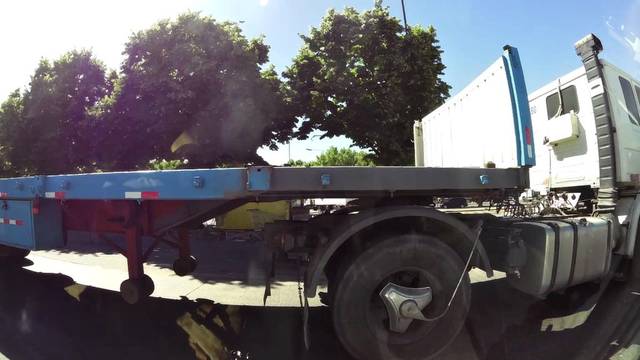
Region: Argentina
Coordinates: -34.59, -58.37